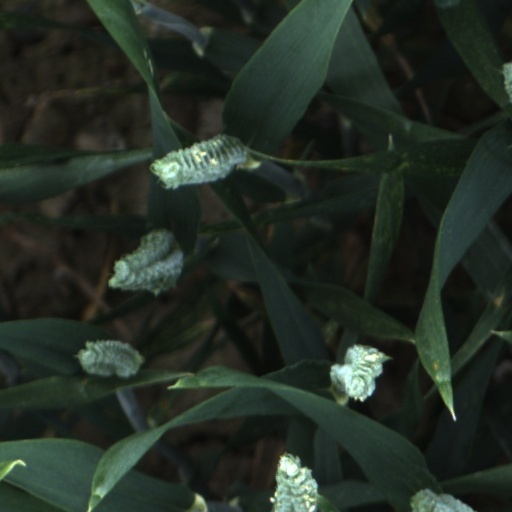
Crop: wheat